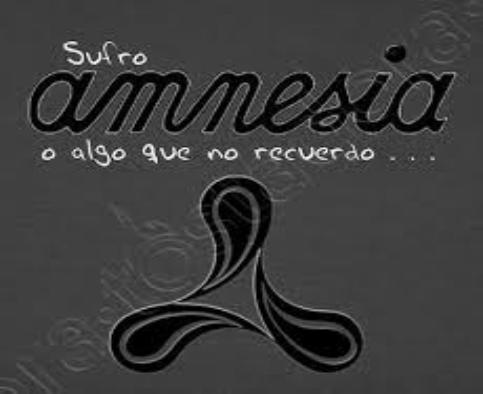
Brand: amnesia
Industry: Clothes